Davis Filfred

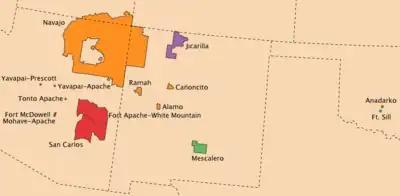
Utah Navajo: Northernmost section of the Navajo Nation (in Orange)

But between 1933 and 1990, the Utah Navajo Oil Trust Fund was plundered of $150 million, according to a Utah legislative auditor's report. The Navajos' lawsuit against the state is still pending. The State of Utah is the only state in the Nation administering a trust fund for the benefit of American Indians whose lands are within state boundaries. The Utah Navajos have sought to have a more active role in the distribution of the royalties and this would present that opportunity. Legislative leadership has committed to provide a way to make the transition process as seamless as possible for the beneficiaries.